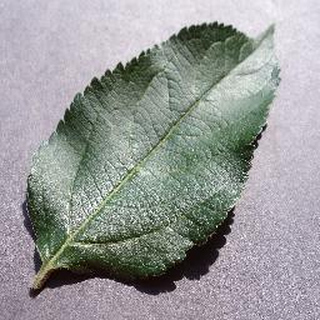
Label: healthy_apple